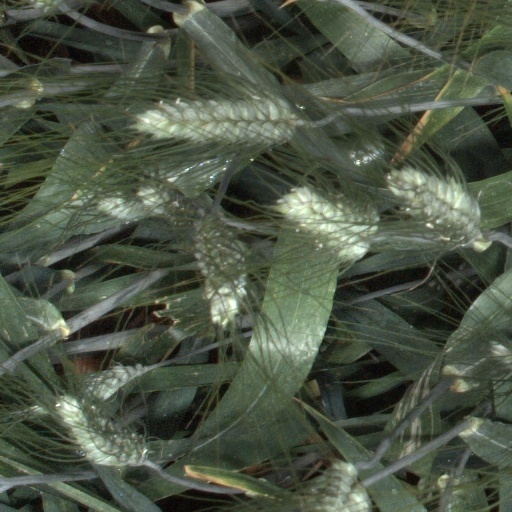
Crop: wheat